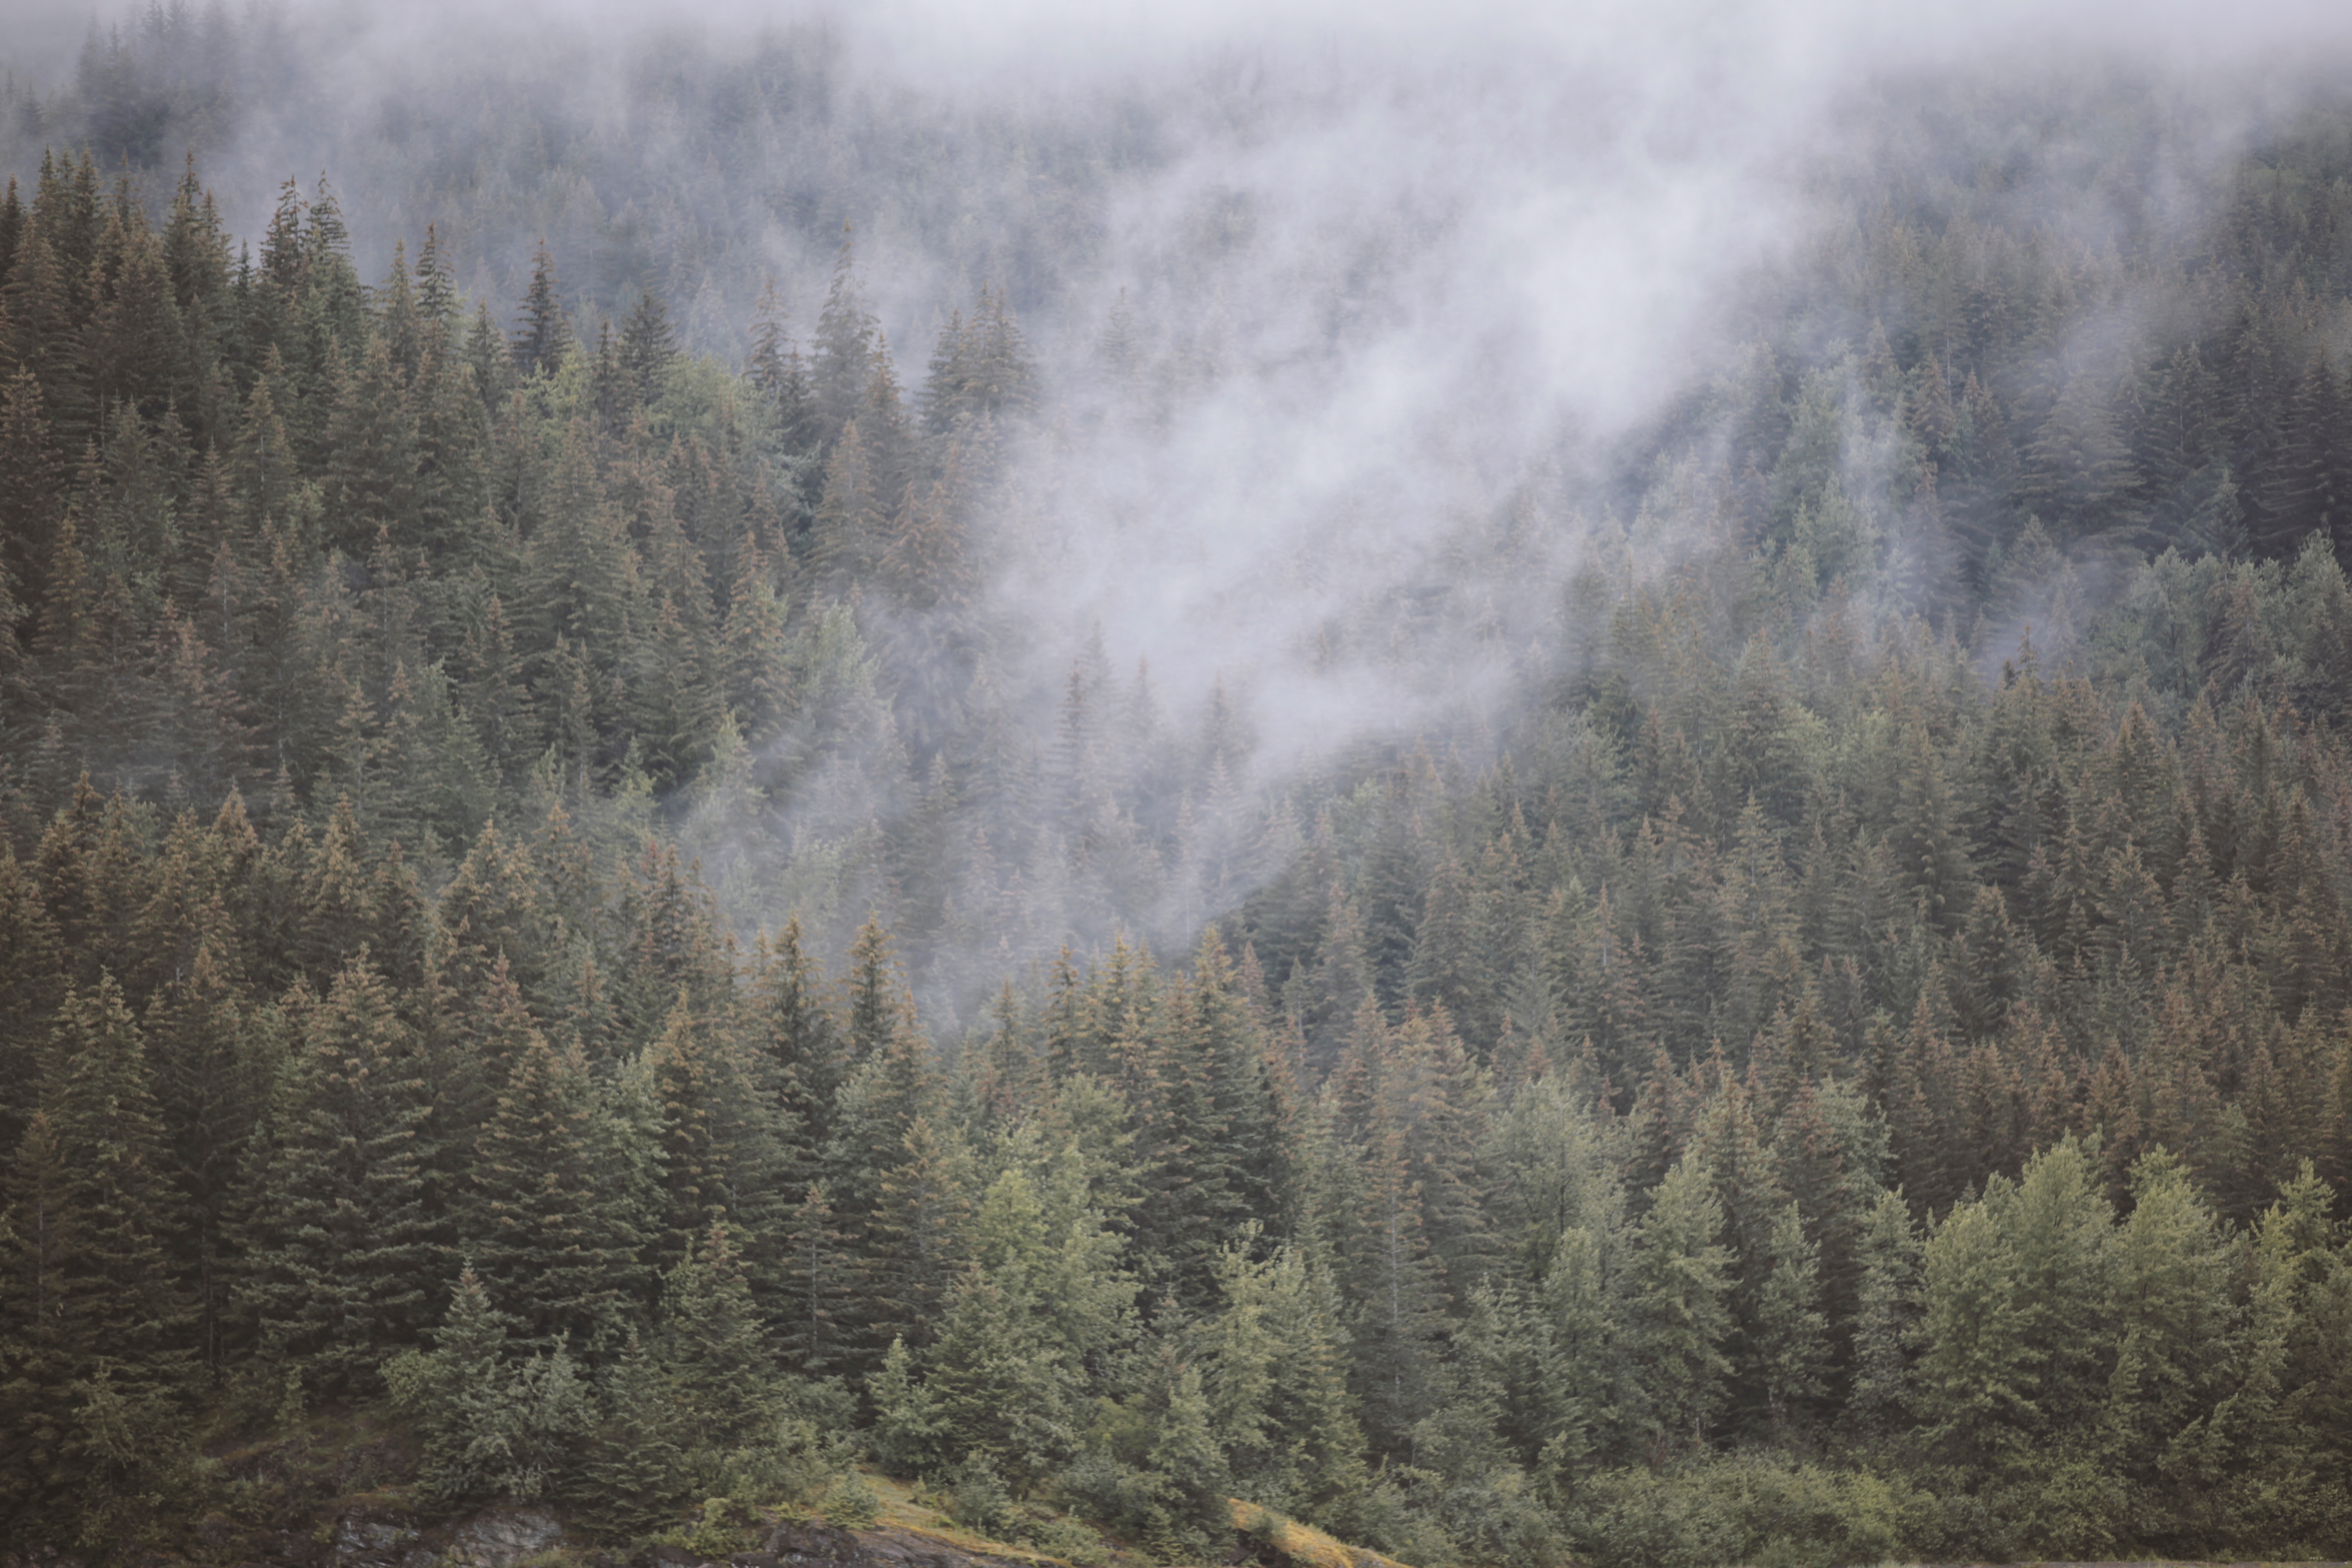
landscape, tree, nature, forest, wilderness, mountain, winter, fog, mist, morning, autumn, weather, season, ridge, spruce, woodland, habitat, ecosystem, wildfire, natural environment, geographical feature, atmospheric phenomenon, woody plant, temperate coniferous forest